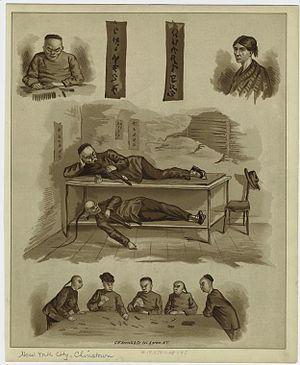
Le Lotus bleu est le cinquième album de la série de bande dessinée Les Aventures de Tintin, prépublié en noir et blanc du 9 août 1934 au 17 octobre 1935 dans les pages du Petit Vingtième, supplément pour la jeunesse du journal Le Vingtième Siècle. La version couleur et actuelle de l'album a été réalisée en 1946.